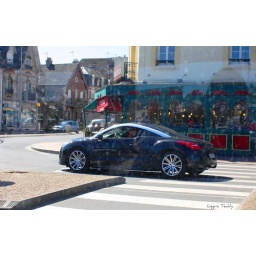
10/04/2010 - Deauville. I'm sorry for the quality, i was in a small train behind a window !